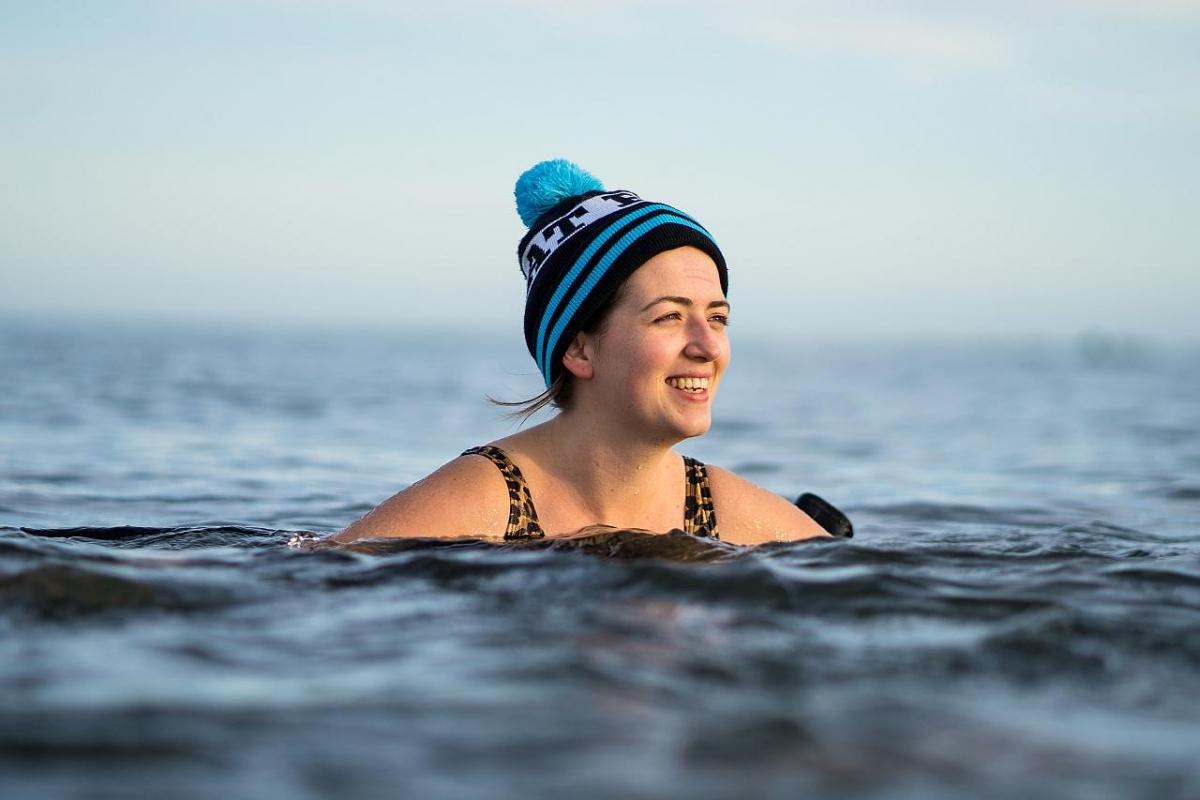
có một cô gái đang bơi lội ở trên biển